Gorilla

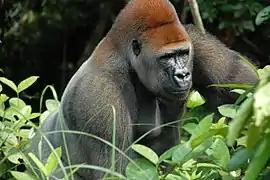
Silverback gorilla

Gorillas construct nests for daytime and night use. Nests tend to be simple aggregations of branches and leaves about in diameter and are constructed by individuals. Gorillas, unlike chimpanzees or orangutans, tend to sleep in nests on the ground. The young nest with their mothers, but construct nests after three years of age, initially close to those of their mothers. Gorilla nests are distributed arbitrarily and use of tree species for site and construction appears to be opportunistic. Nest-building by great apes is now considered to be not just animal architecture, but as an important instance of tool use.